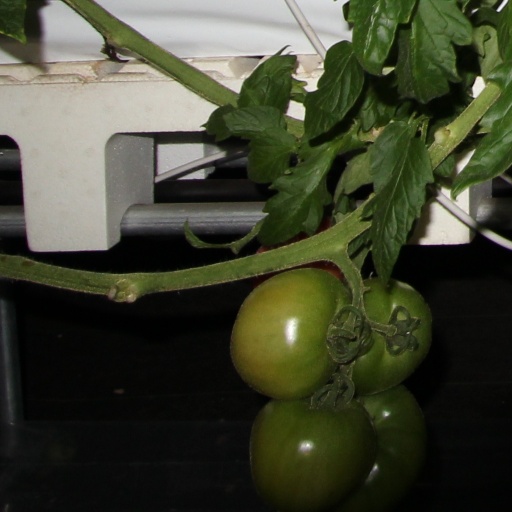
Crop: tomato